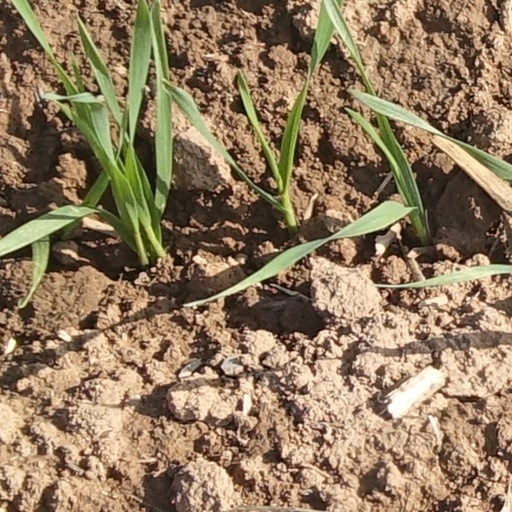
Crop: wheat